Answer in natural language. Considering the relative positions, is dark brown colour shelving unit (highlighted by a green box) above or below black stainless steel refrigerator (highlighted by a red box)? Choose between the following options: below or above
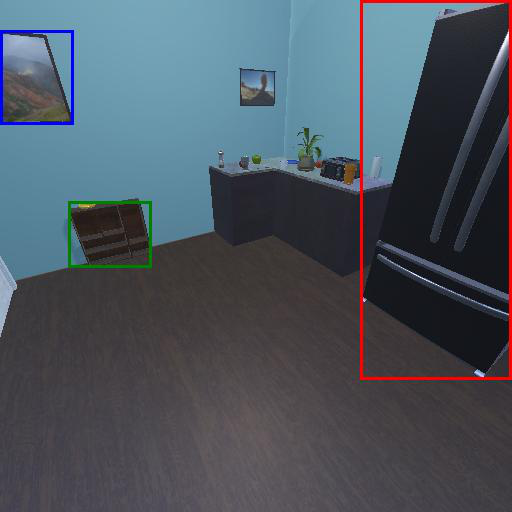
<answer>above</answer>